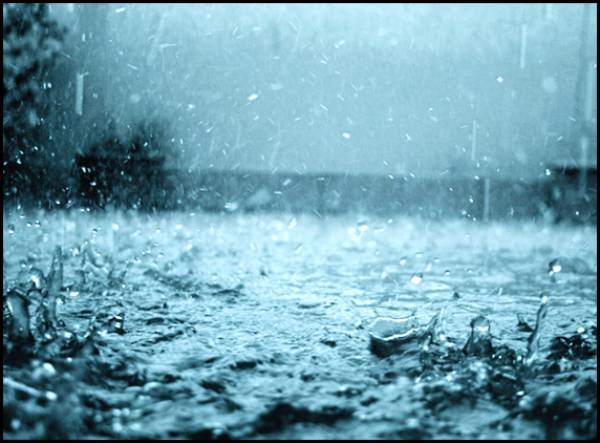
Weather: rain or strom